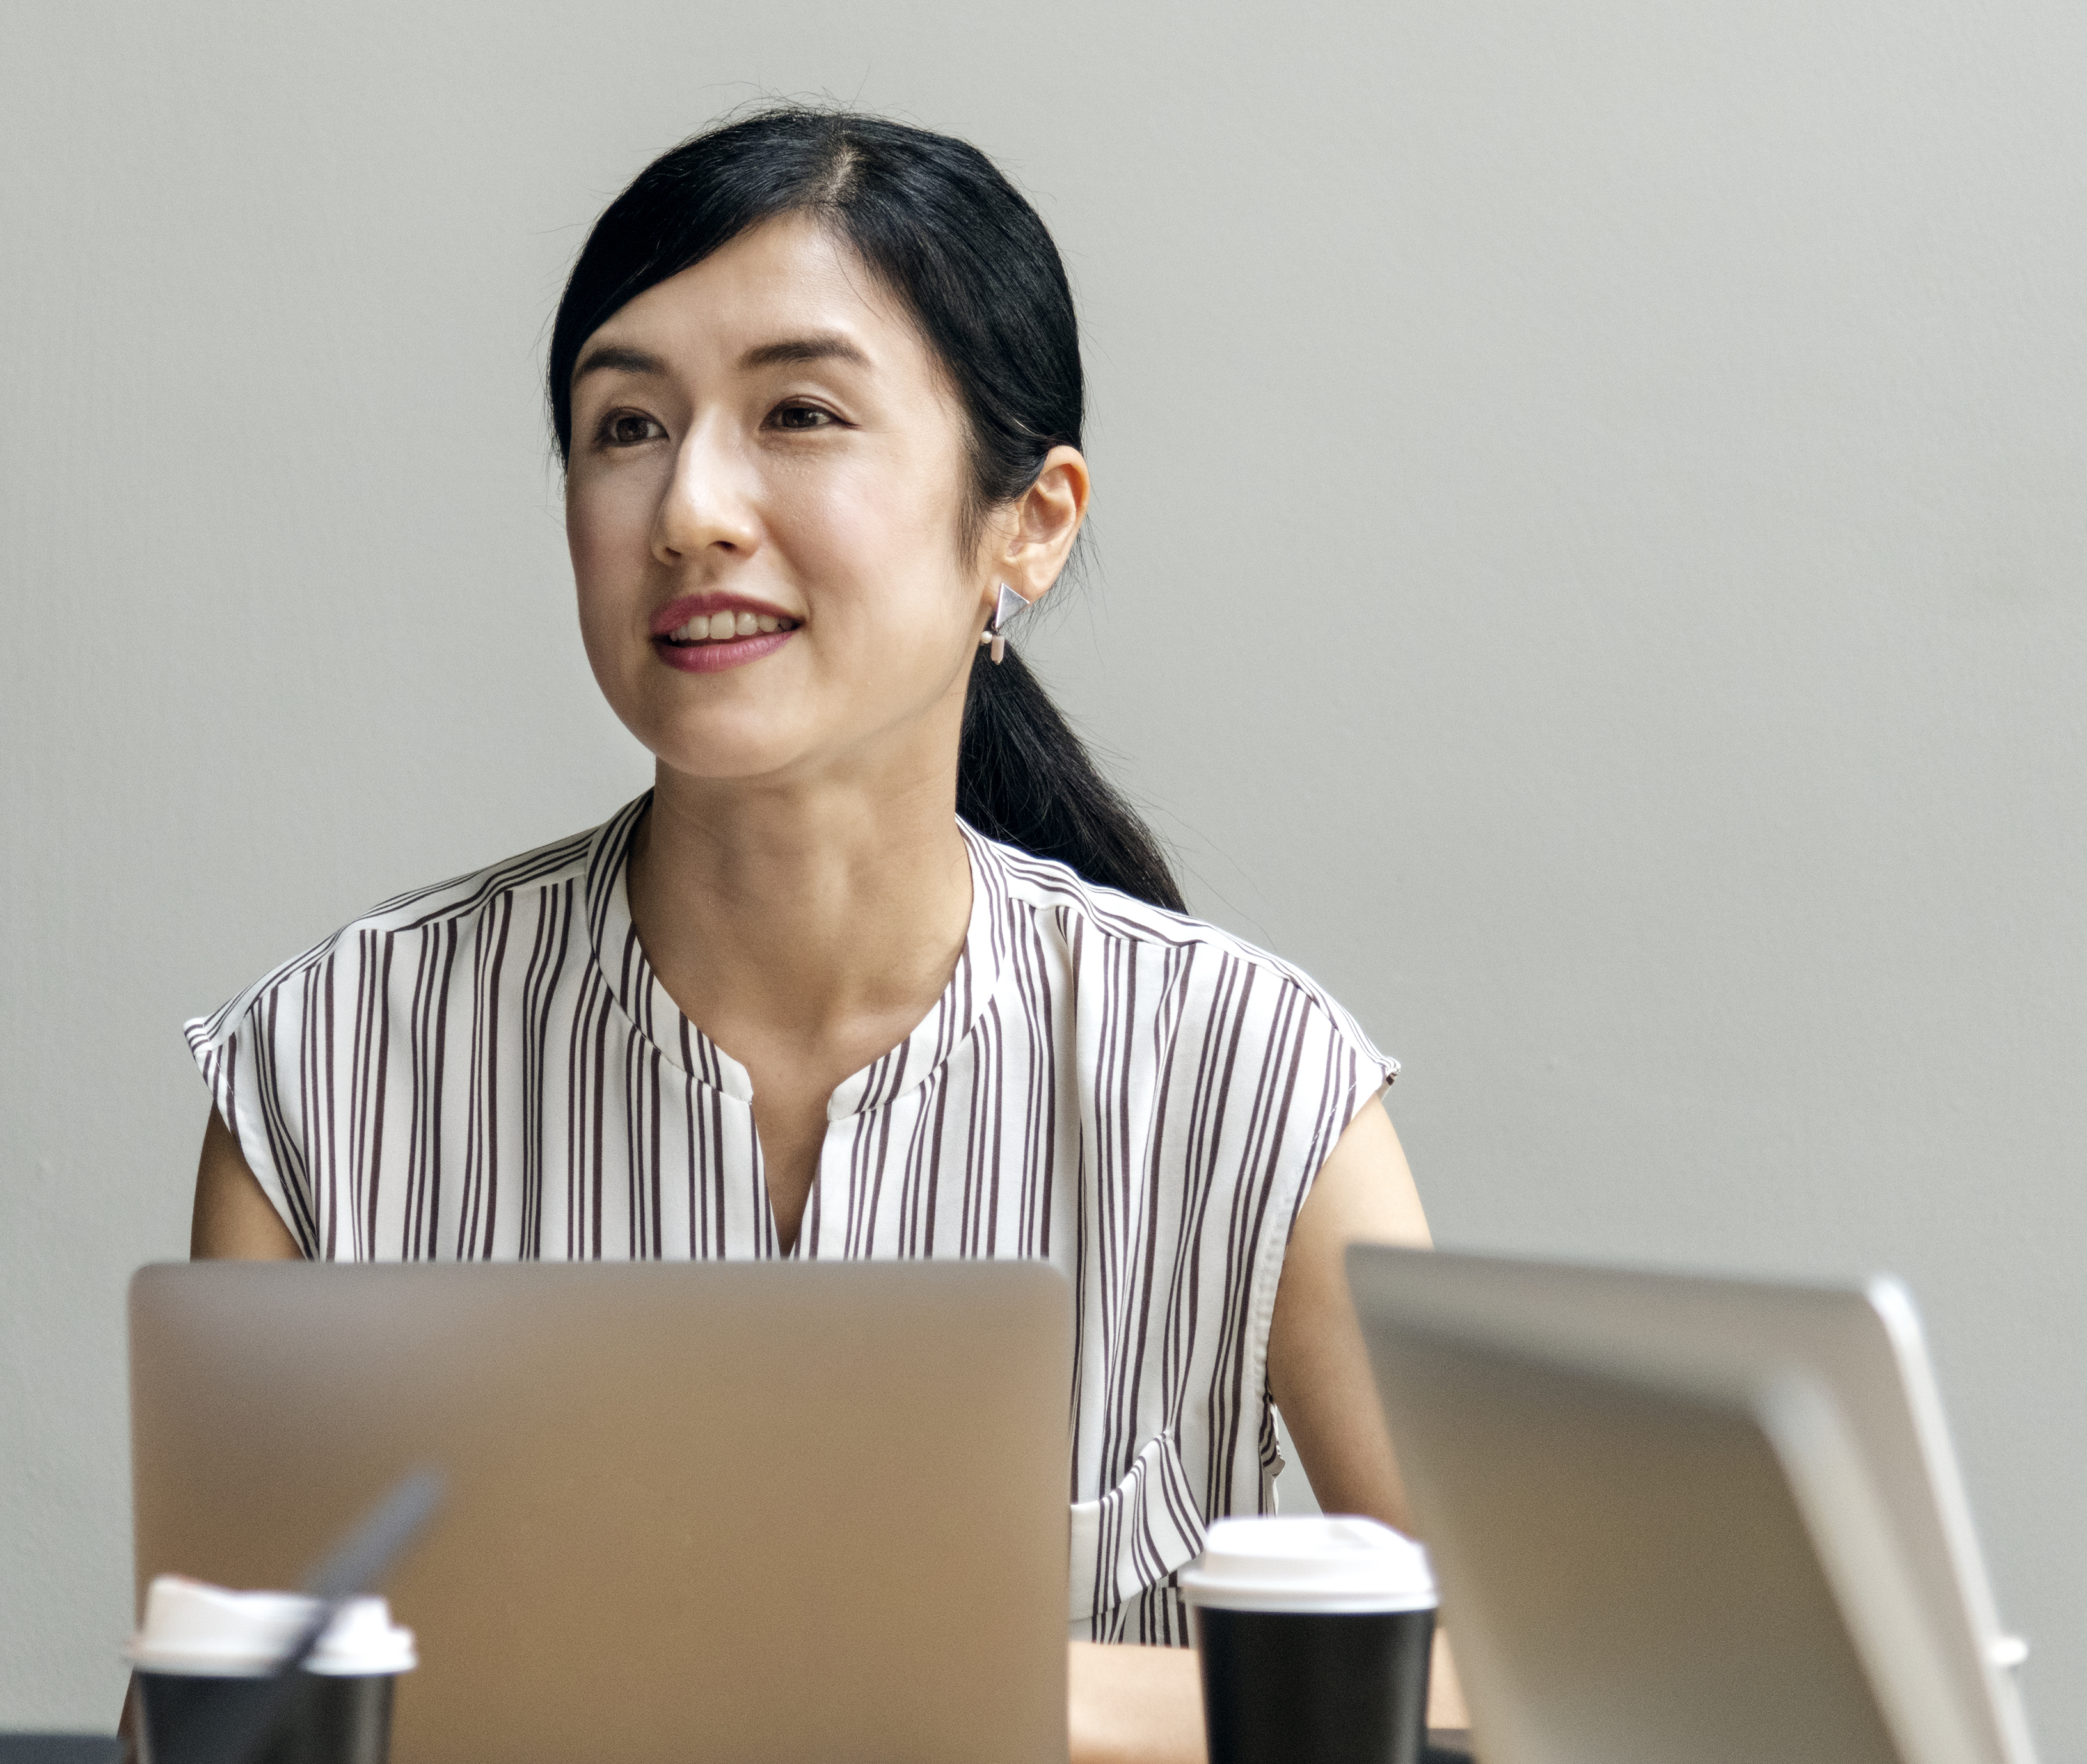
adult, arms, asian, business, casual, cheerful, communication, computer, connection, digital device, expression, female, gadgets, internet, japanese, korean, laptop, listening, media, meeting, network, notebook, office, one, portrait, sitting, smile, social media, social network, startup, strategy, talking, technology, using, wireless, woman, work, working, workplace, workspace, girl, job, white collar worker